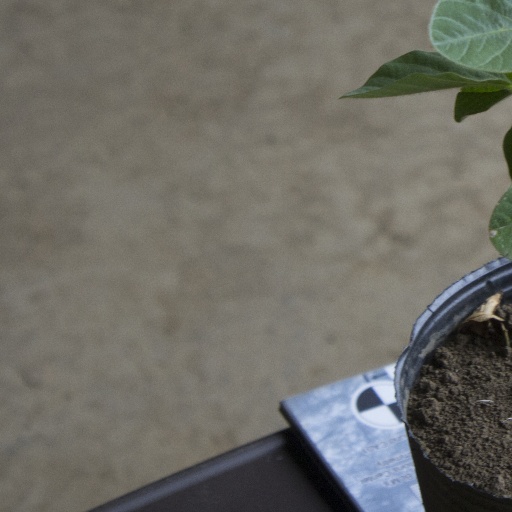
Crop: soybean